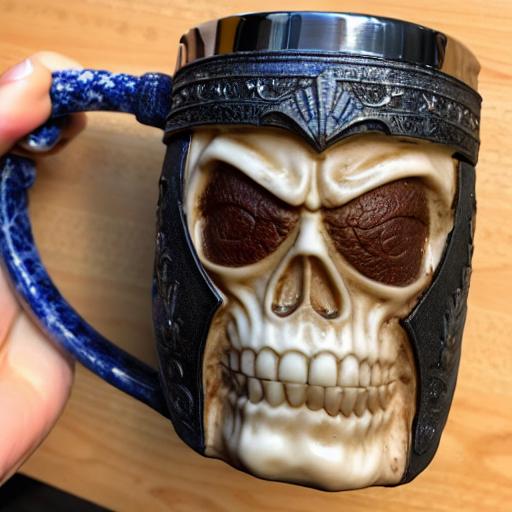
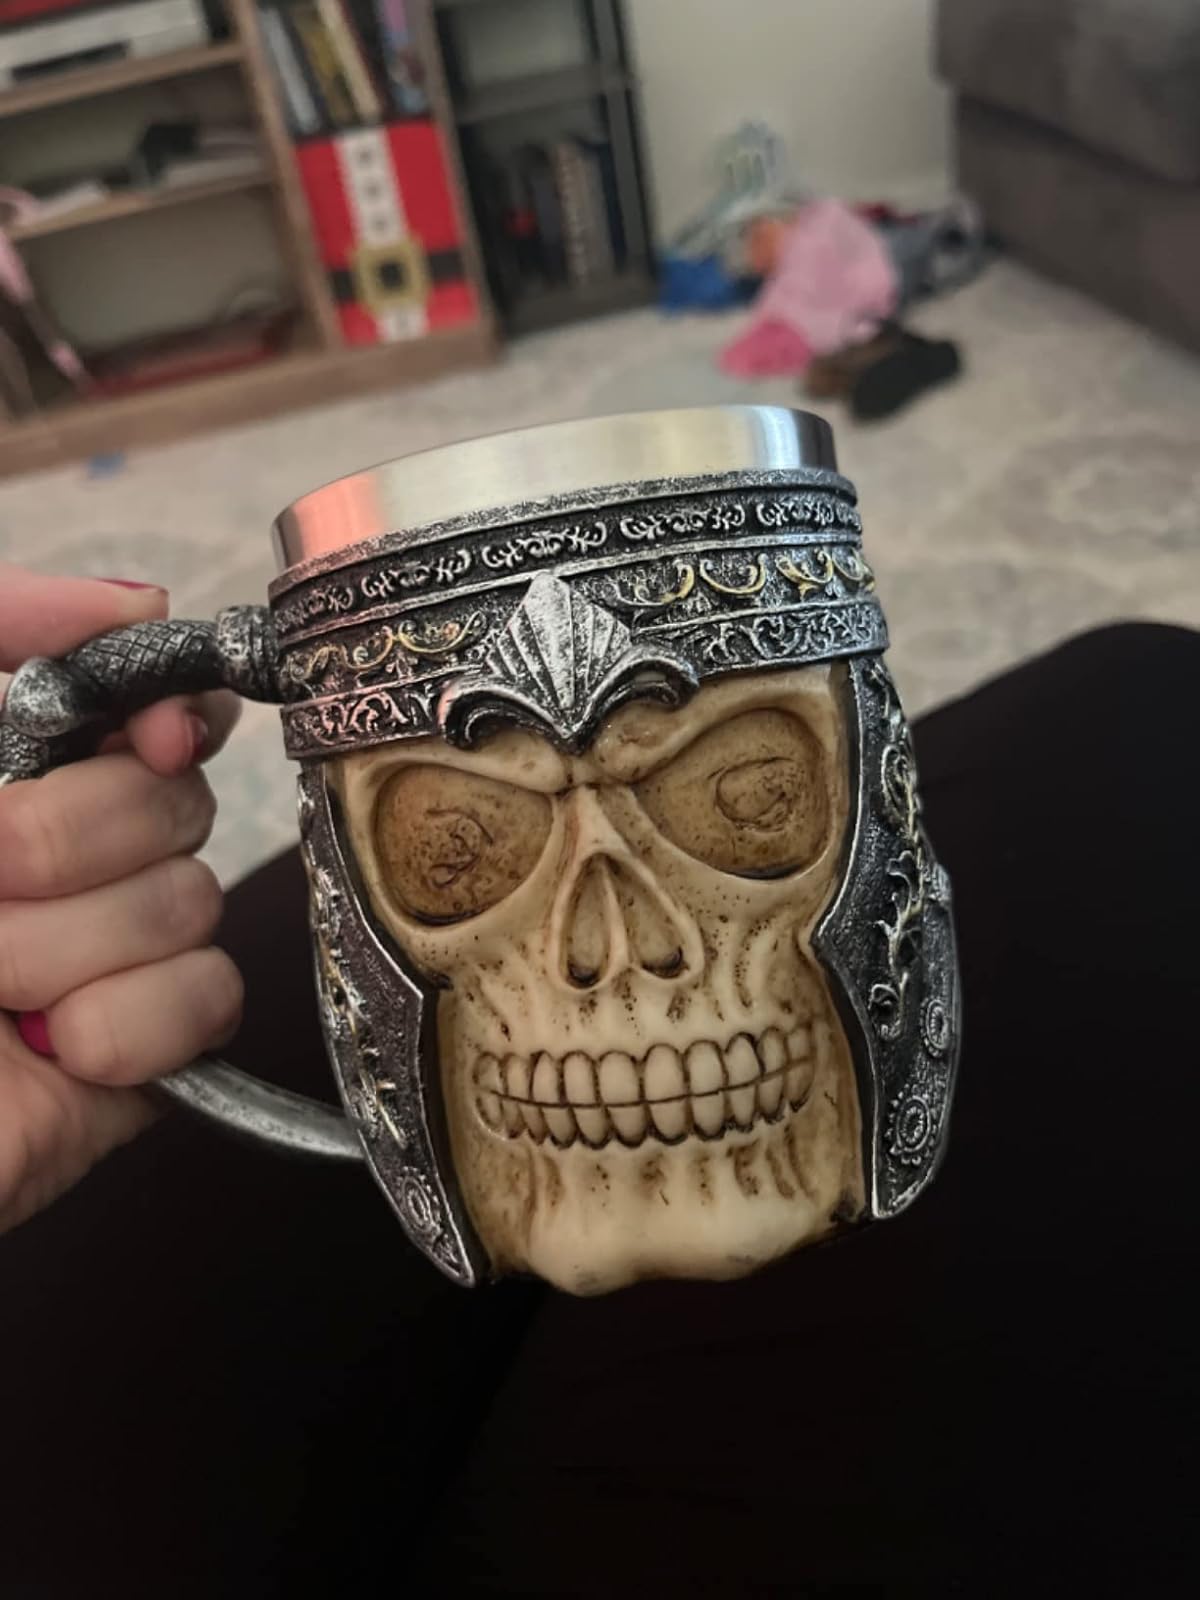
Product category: items_mug
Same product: no